Colonel Tye

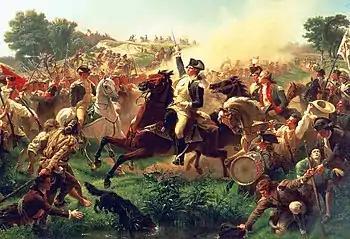
Battle of Monmouth

Titus Cornelius coincidentally escaped from Corlies' property the day after Dunmore's proclamation and he joined British forces. Titus observed the Quakers' unsuccessful attempts to persuade Corlies to free his slaves. Reaching his twenty-first birthday also inspired Titus to escape, as it marked the age when most Quakers freed their slaves. Carrying only a small amount of clothing "drawn up at one end with string", Titus left Corlies' property and walked toward Williamsburg, Virginia. Corlies placed advertisements in Pennsylvania newspapers, promising a reward of "three pounds of proclamation money" for capturing Titus.